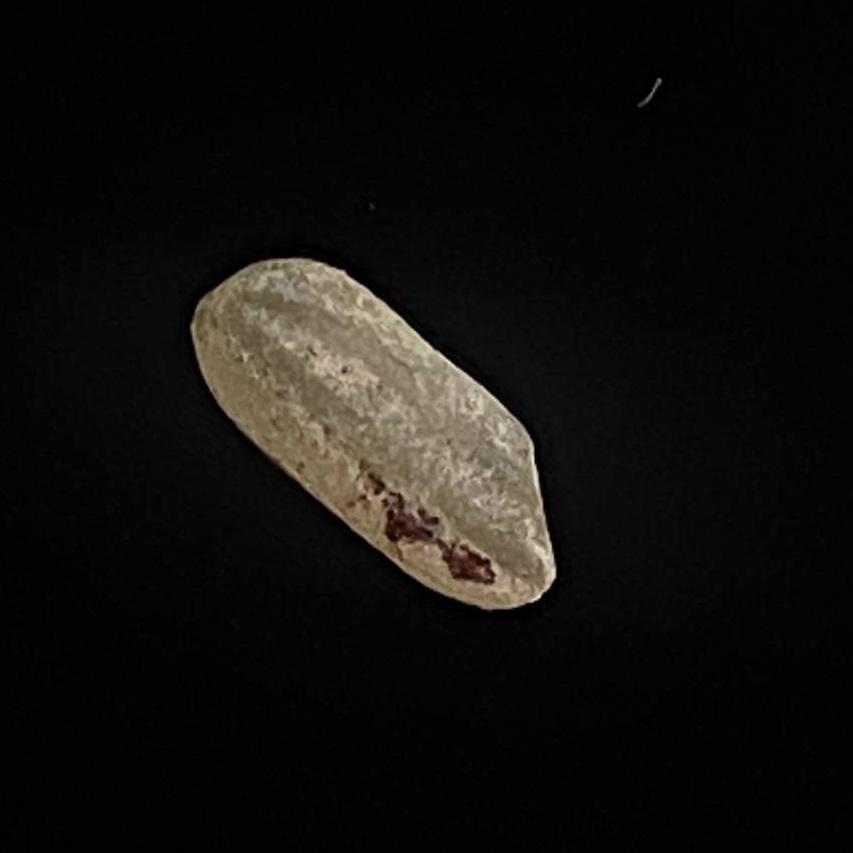
Rice variety: Amon